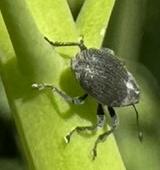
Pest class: Cabbage_seedpod_weevil